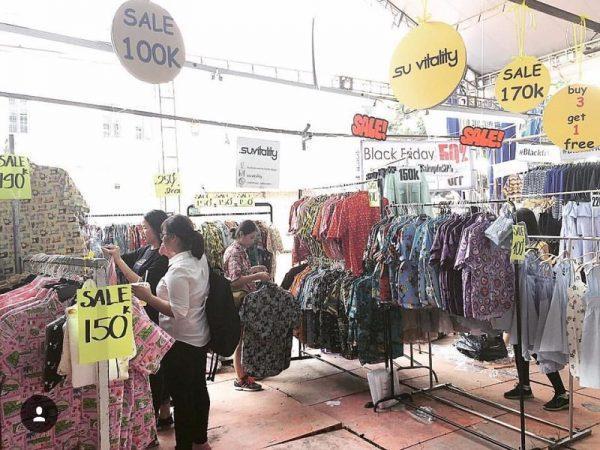
có một vài người đang xuất hiện trong quầy hàng quần áo